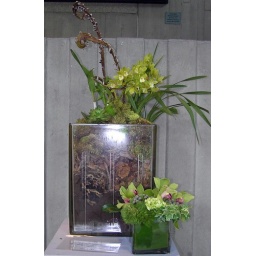
Contorted pussywillow and green cymbidium orchids in a glass exhibit make a gorgeous display